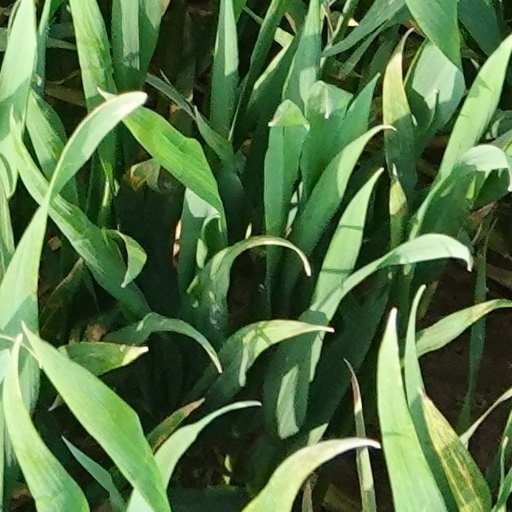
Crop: wheat